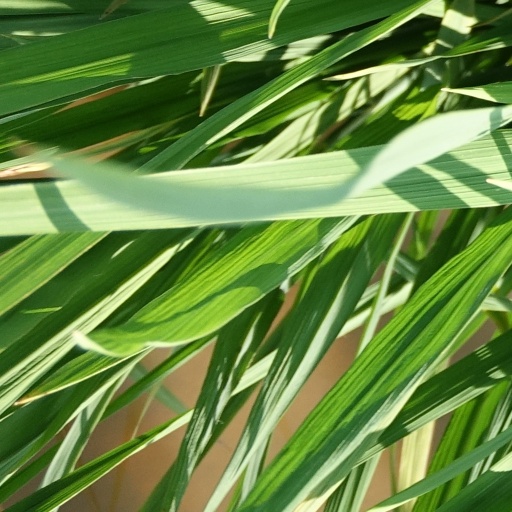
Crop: rice